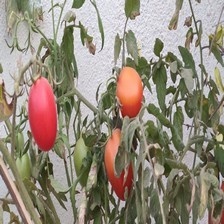
Label: tomato